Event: Ecuador Earthquake
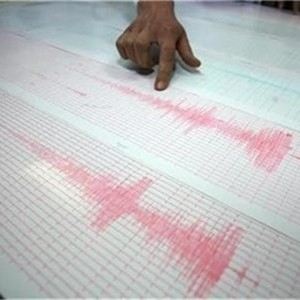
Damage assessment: no_damage